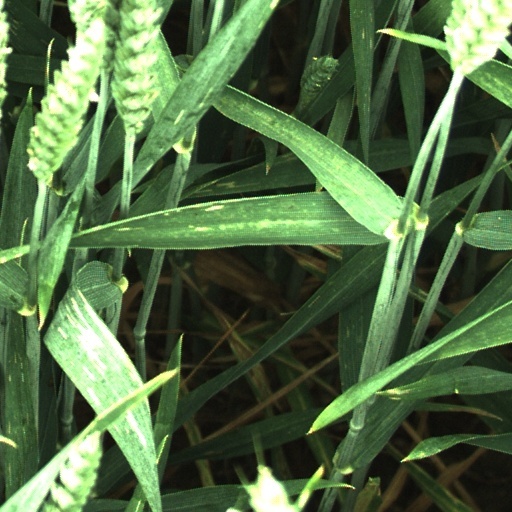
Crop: wheat